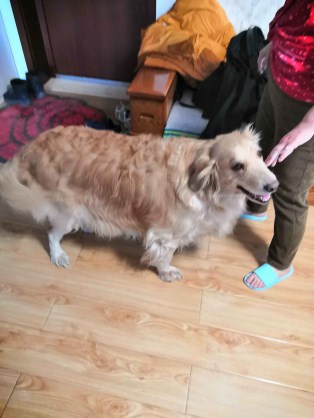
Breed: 5355-n000126-golden_retriever